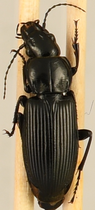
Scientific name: Pterostichus melanarius melanarius
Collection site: Steigerwaldt-Chequamegon NEON (STEI), plot STEI_004